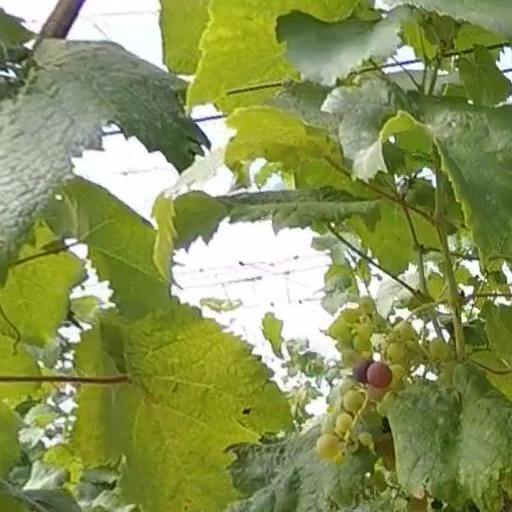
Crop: grape